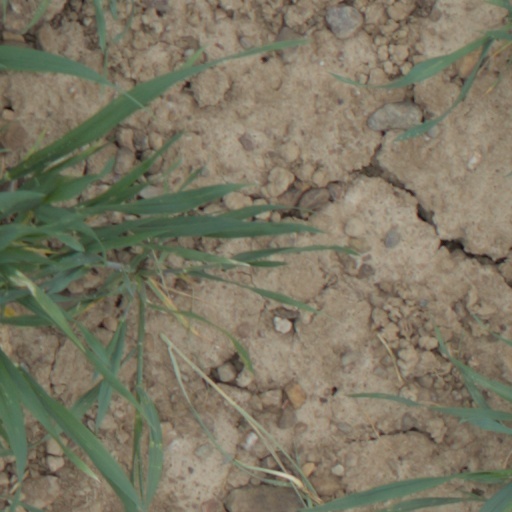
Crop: wheat